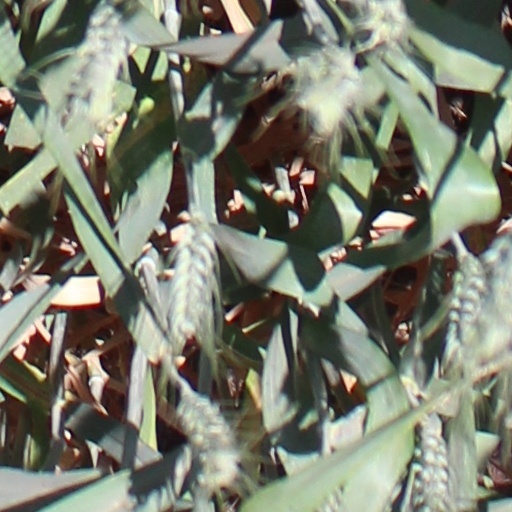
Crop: wheat